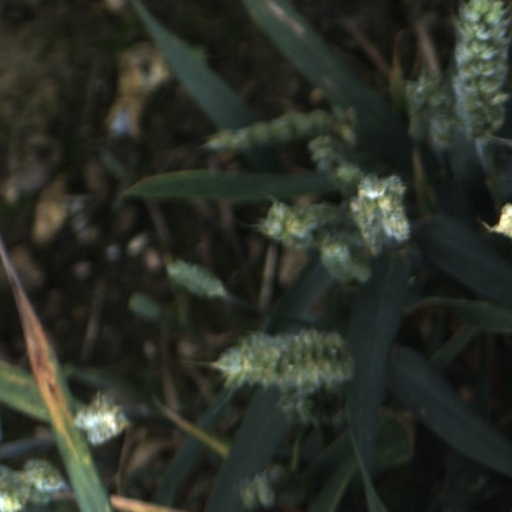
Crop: wheat